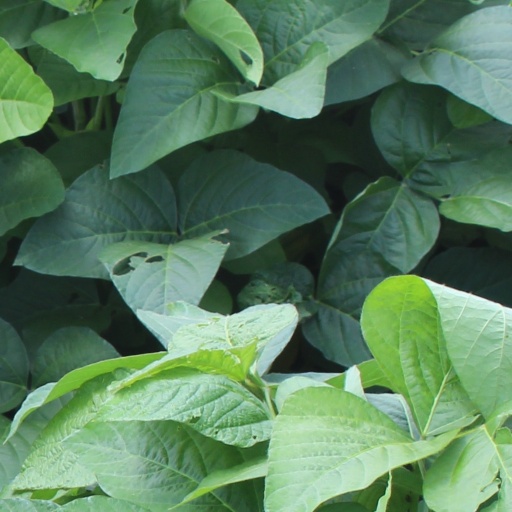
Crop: soybean